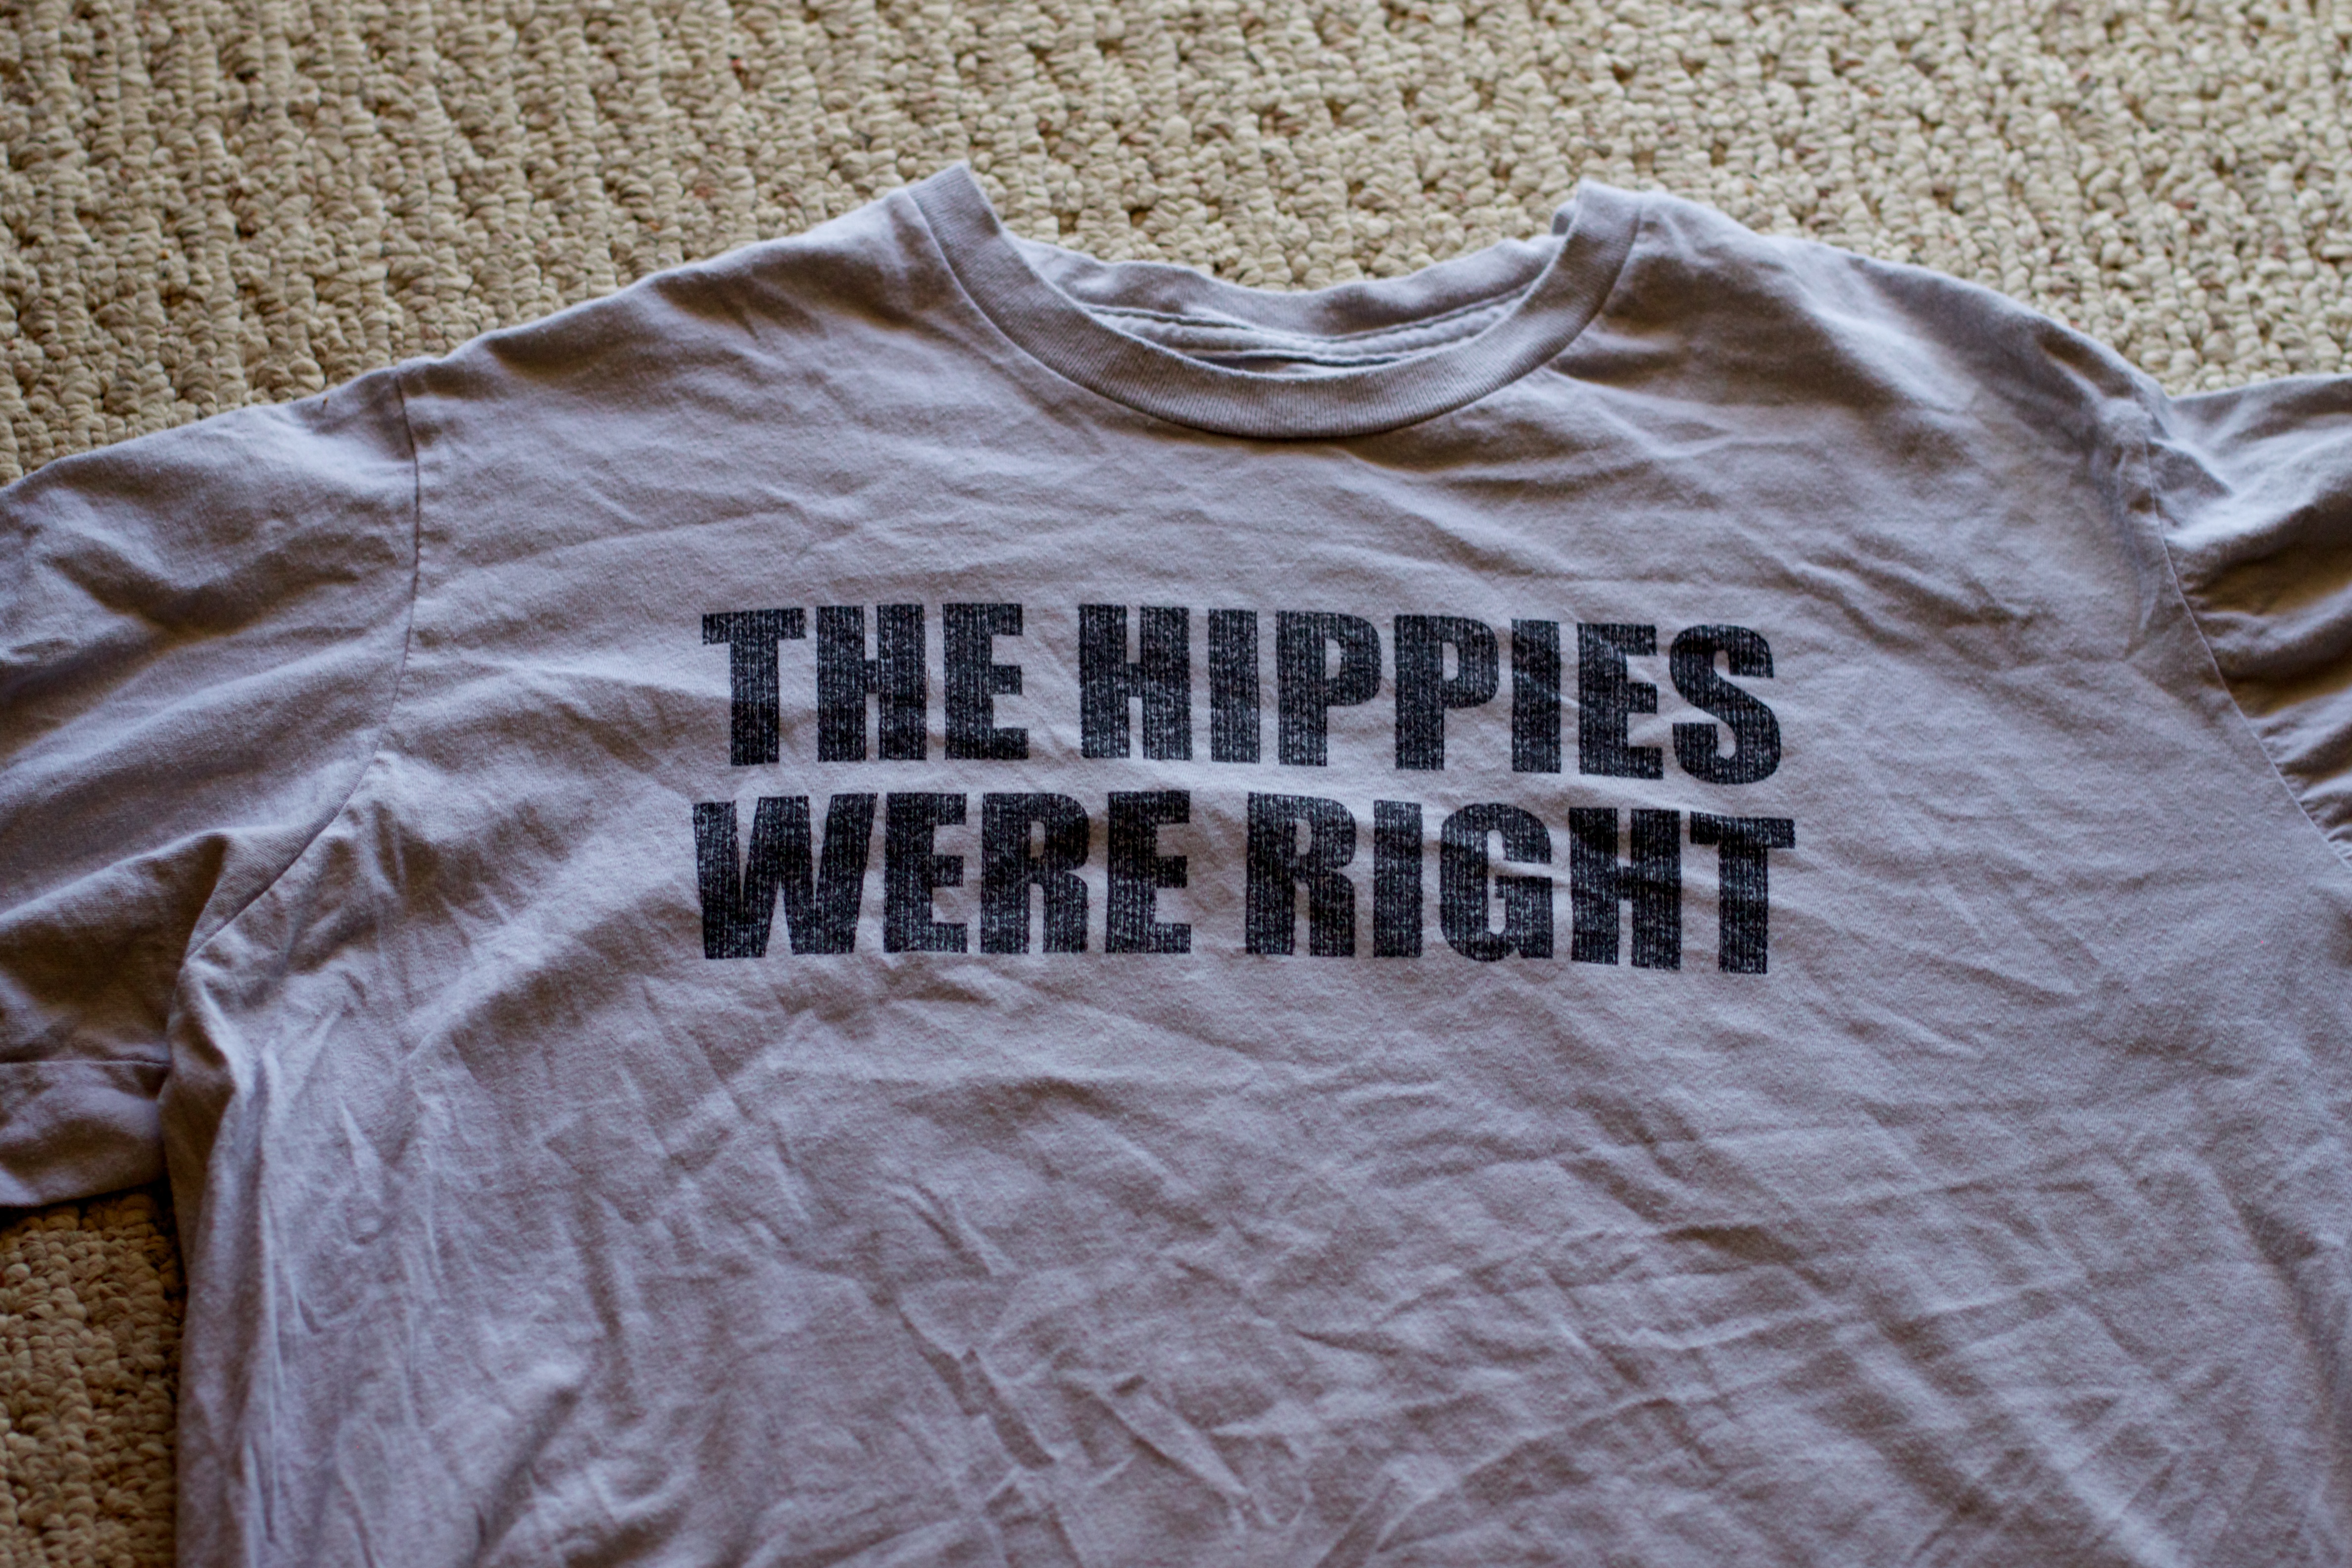
spring, clothing, outerwear, textile, t shirt